Thane Krios

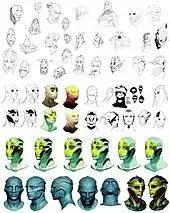
Various thumbnail drawings for early Thane concepts. Concept artists were given as much freedom as possible early in the development cycle of "Mass Effect 2".

According to art director Derek Watts, Thane was the hardest character to design for "Mass Effect 2". BioWare started with a written description of Thane, and wanted to emphasise him as a "career assassin" while keeping him attractive as a possible romantic interest for female players. They asked the women in the office what they "liked" in their aliens. Concept artists began by drawing on lizards and birds-of-paradise for inspiration. It was considered giving Thane's face a "mannequin-like, 'perfect human' appearance", and a red mark was considered as a possible key feature for the character. Feedback was received from the women in the office who found the character "creepy", and as the character was a romantic interest the mannequin-face was decided to be too "off-putting". The team went "back to the drawing board", with Thane later becoming a mix of "aquatic" and "reptilian" characteristics. Thane ultimately went through eight or nine "phases" before his design was finalised. The character was originally intended to have three metal earrings on the sides of his head, but the developers forgot to include this in his model.